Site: brandenburg
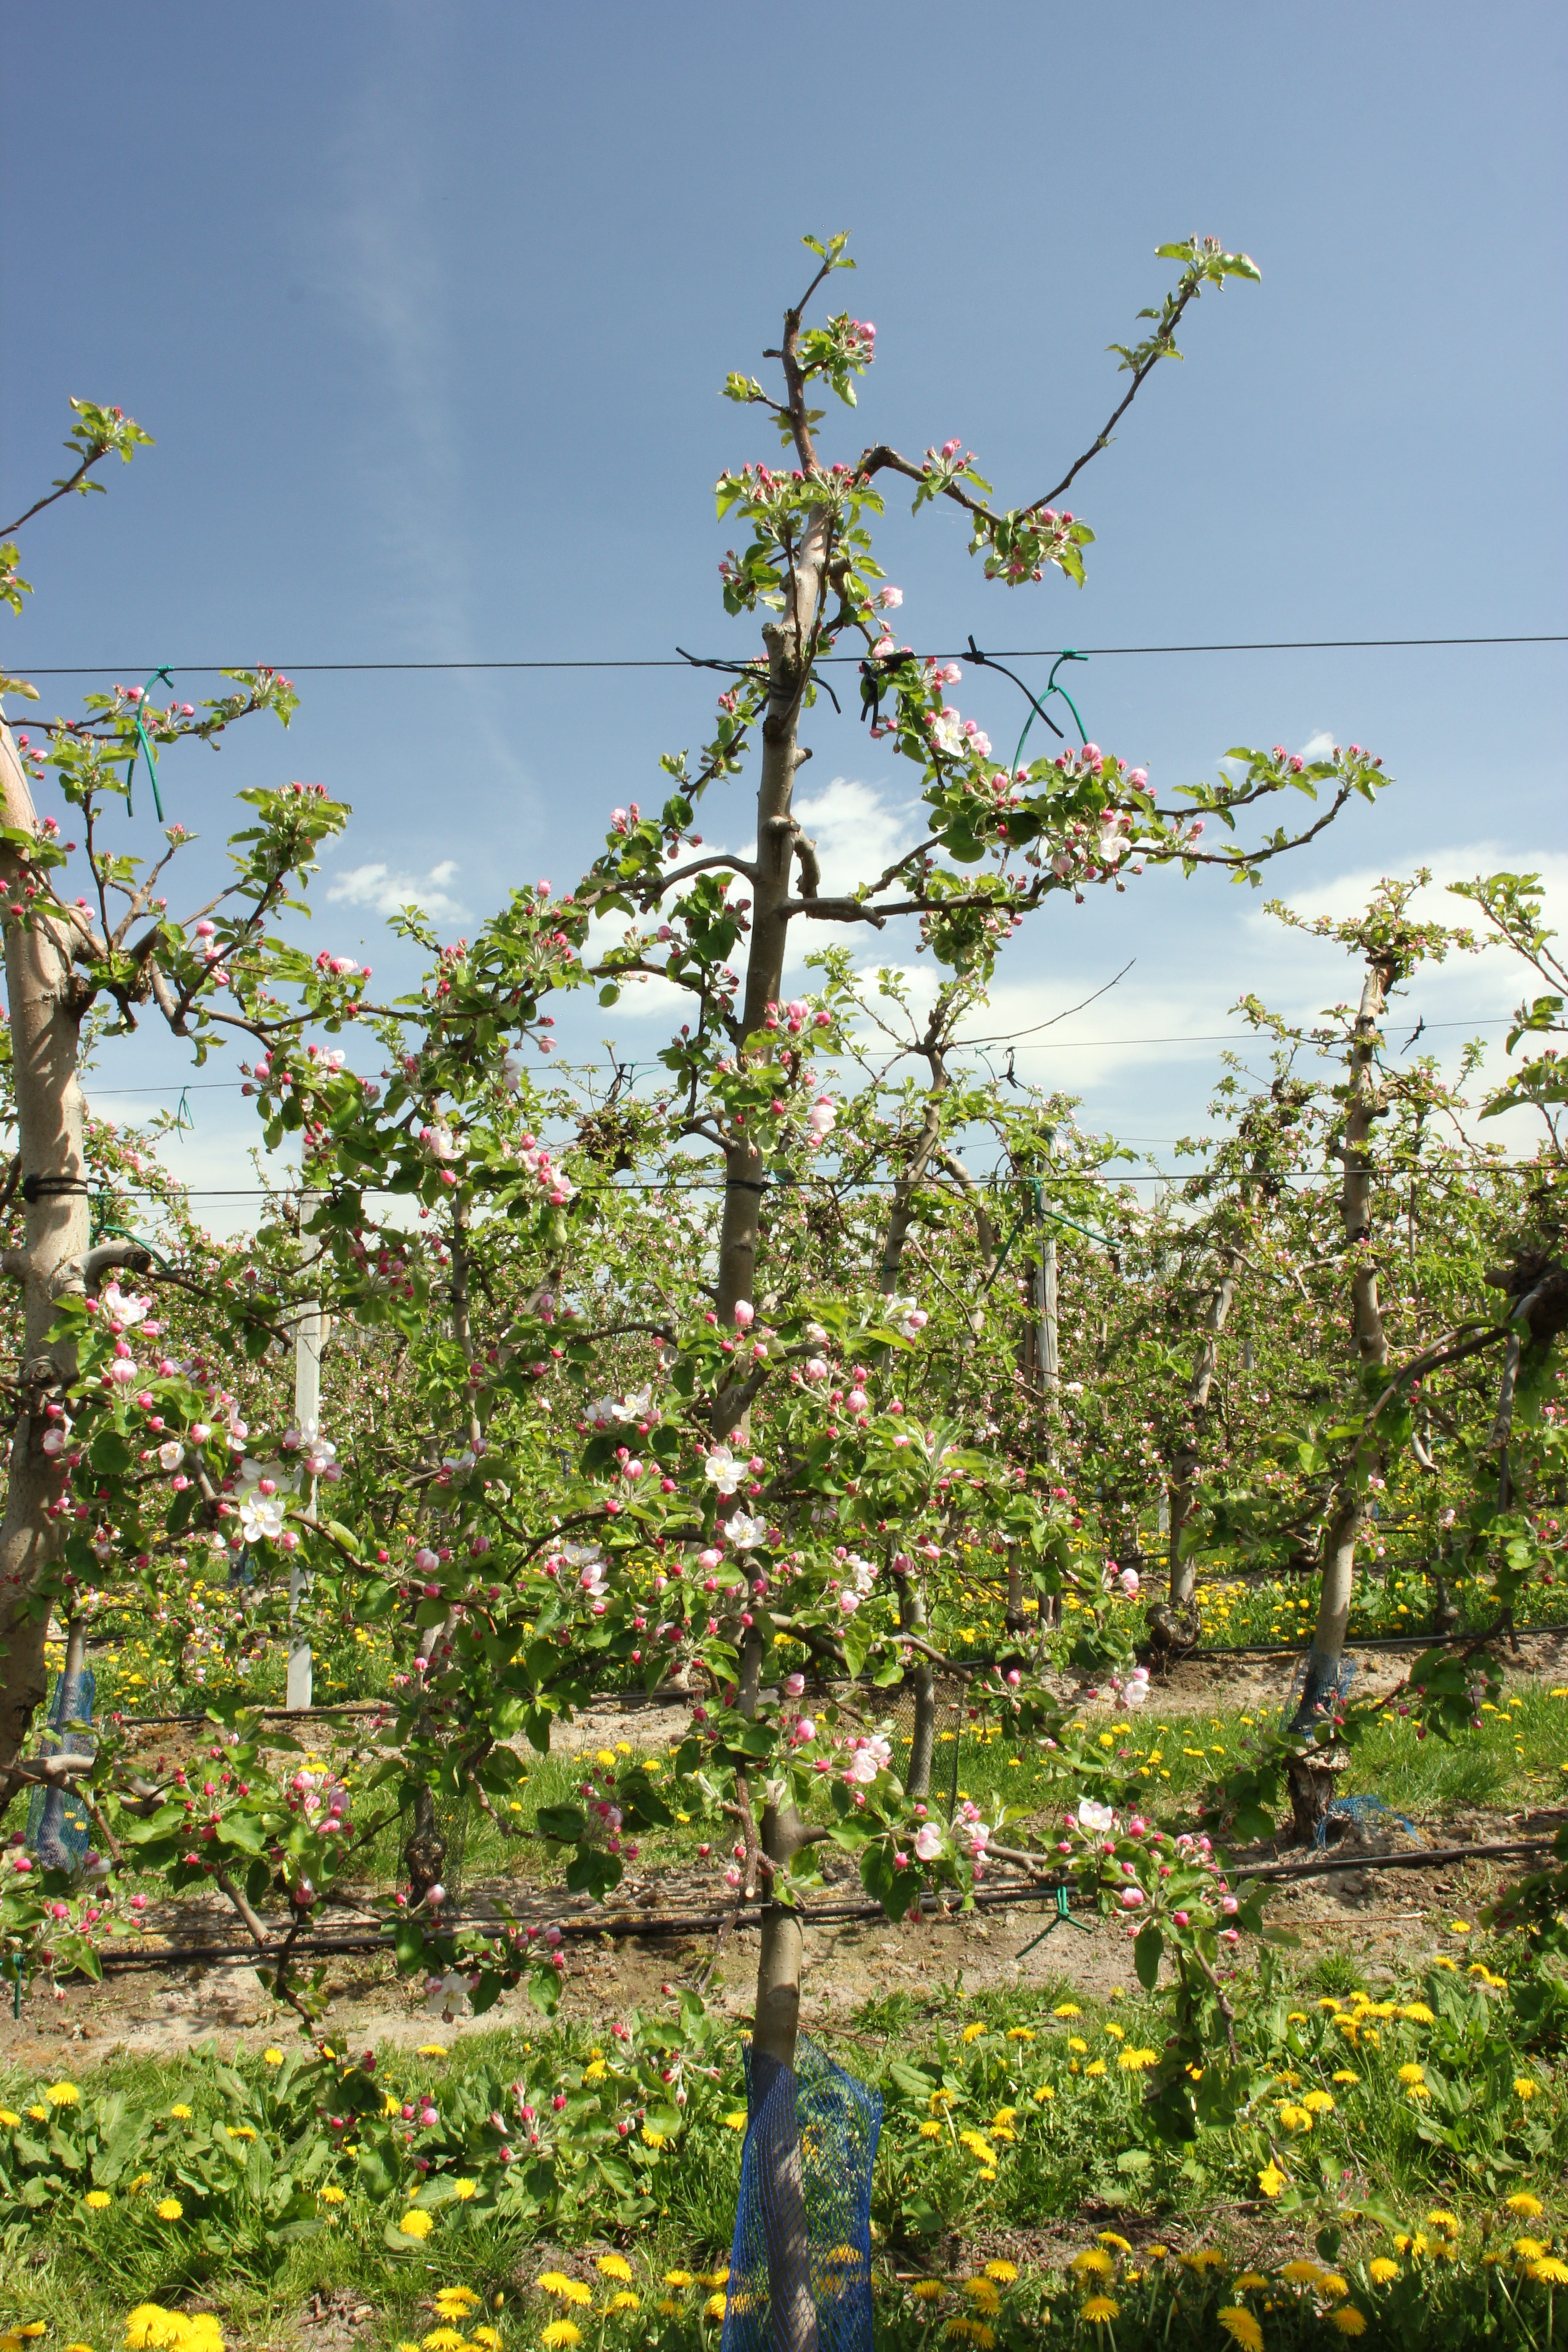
Growth stage (BBCH 57): Inflorescence emergence